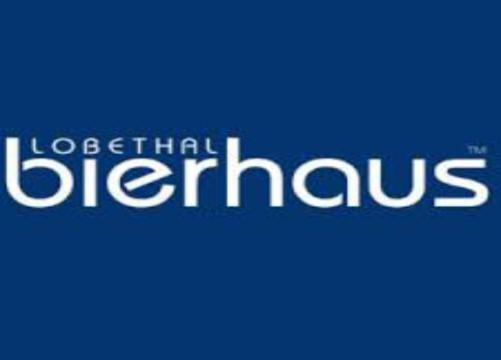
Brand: lobethal bierhaus
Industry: Food